Exit interview

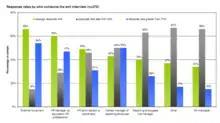
Percent of exit interviews completed according to who conducted the interview.

Exit interviews taken in paper form allows interviews to be conducted with those who do not have Internet access, and allows for the option of anonymity. However, it takes longer to receive feedback, and respondents who are not literate would find it difficult to use this medium. Information must also be entered into a tracking system manually for this medium. As at 2010, 46% of organisations still conducted exit interviews using this method.